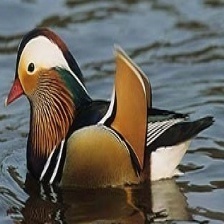
Species: MANDRIN DUCK
Scientific name: AIX GALERICULATA
ImageNet parent category: drake